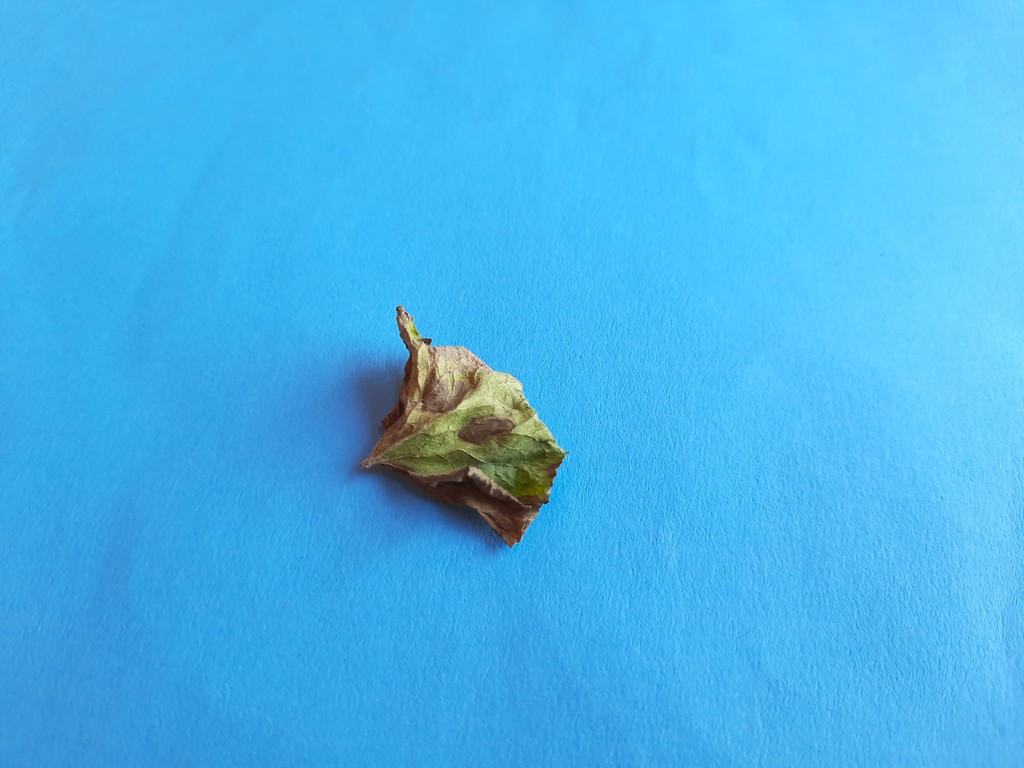
Label: Dried